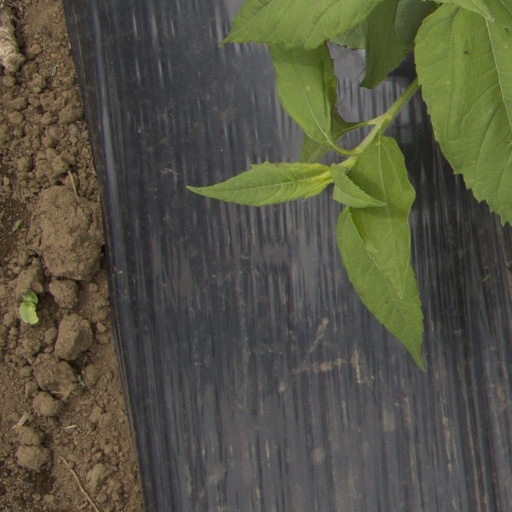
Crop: Jerusalem artichoke